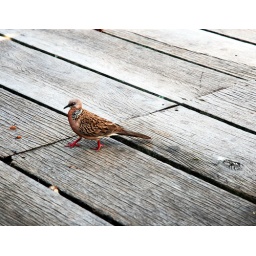
was walking around when we were cooling off at ben &amp;amp; jerry's in siloso beach